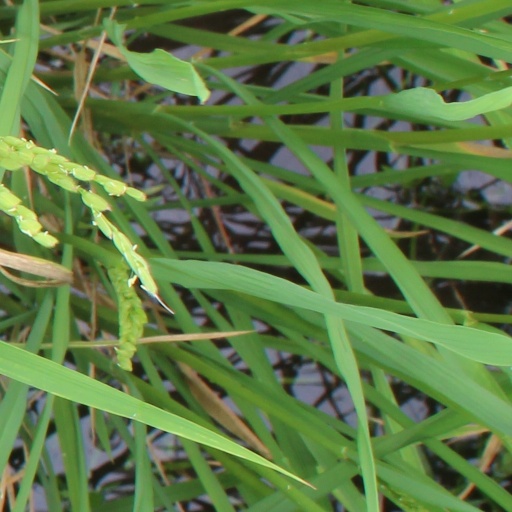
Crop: rice